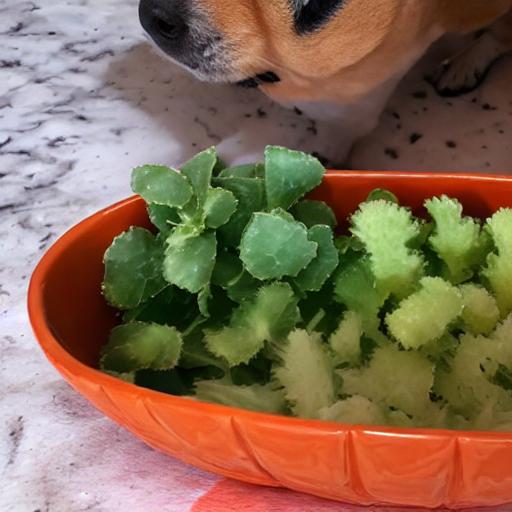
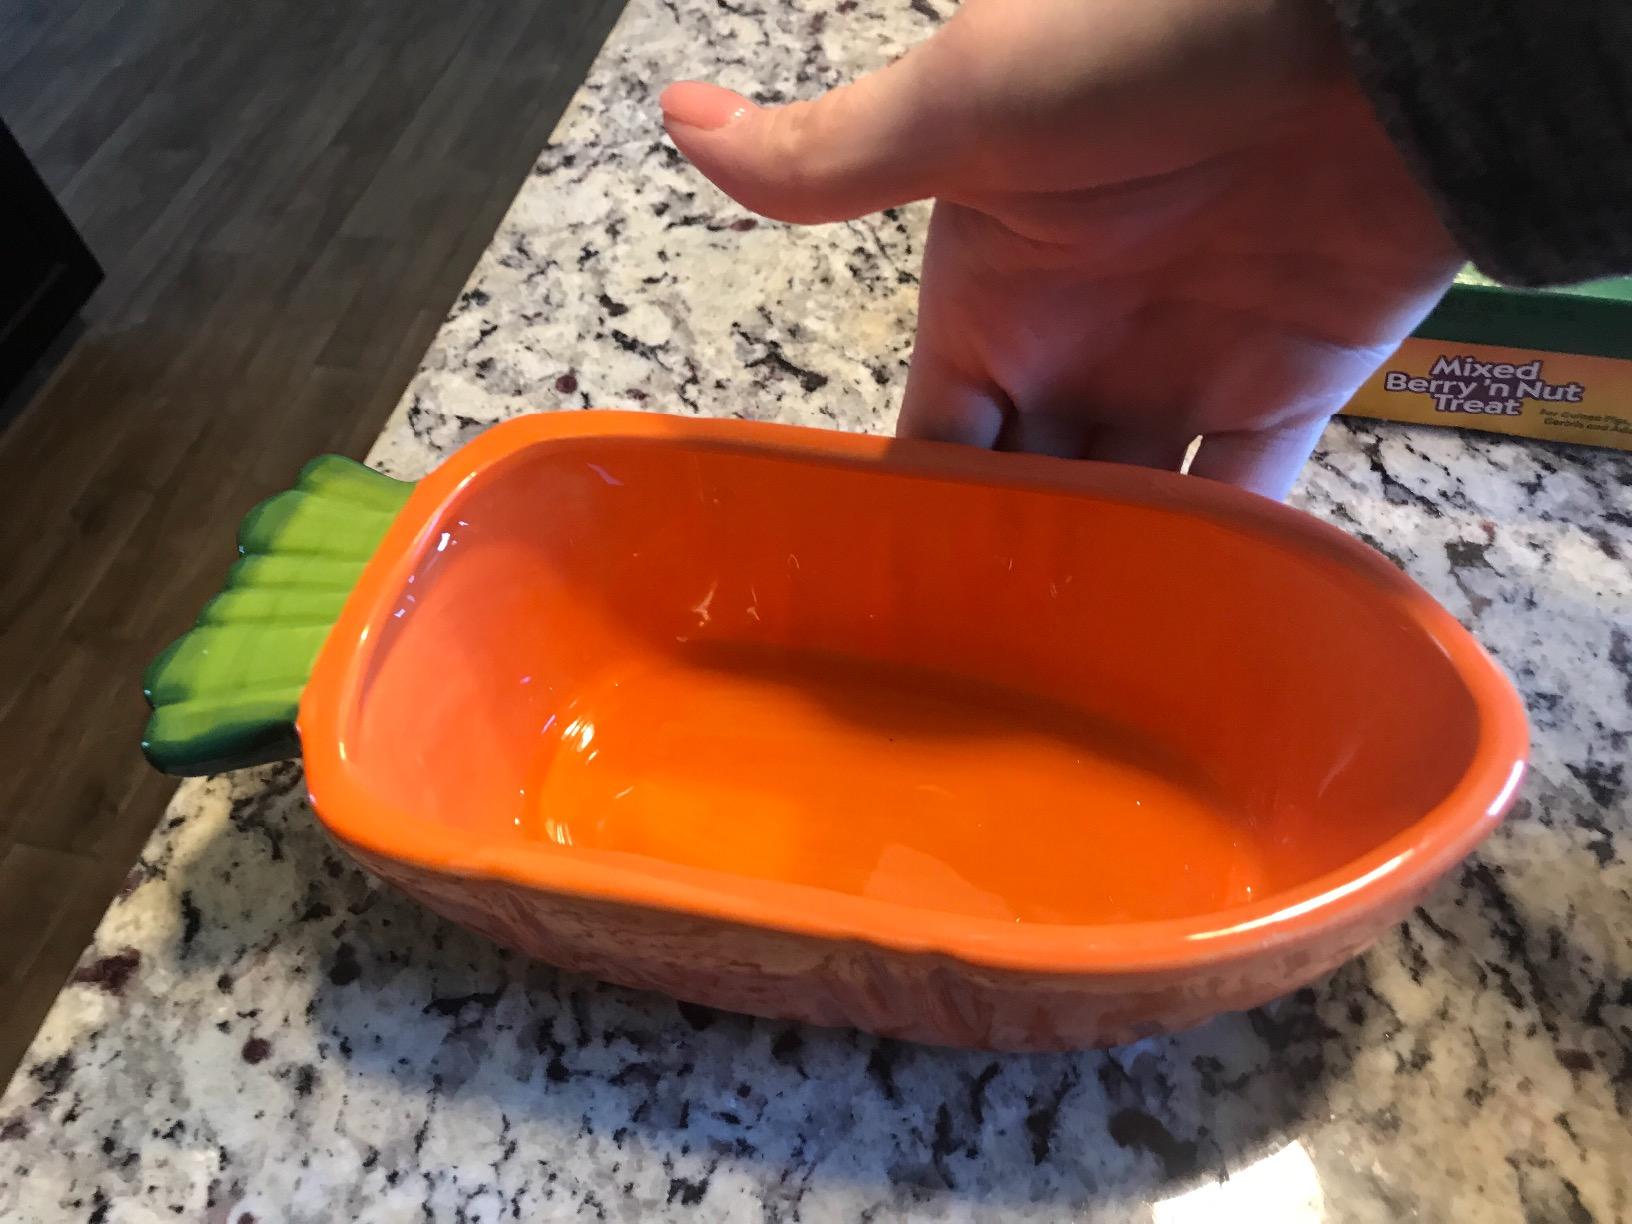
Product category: items_bowl
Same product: no